Eugène Ysaÿe

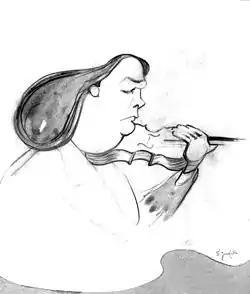
Ber Zalkind. "Cartoon of Violinist Eugène Ysaÿe" (1913)

After his graduation from the Royal Conservatory of Liège, Ysaÿe was the principal violin of the Benjamin Bilse beer-hall orchestra, which later developed into the Berlin Philharmonic. Many musicians of note and influence came regularly to hear this orchestra and Ysaÿe in particular, among them Joseph Joachim, Franz Liszt, Clara Schumann, and Anton Rubinstein, who asked that Ysaÿe be released from his contract to accompany him on tour.